Jared Sullinger

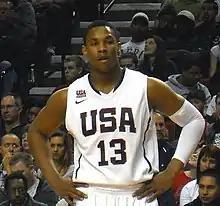
Sullinger at the 2010 Nike Hoop Summit

Jared Malcolm Xavier Sullinger (born March 4, 1992) is an American professional basketball player for the Beijing Royal Fighters of the Chinese Basketball Association (CBA). He played college basketball for the Ohio State Buckeyes before being selected 21st overall by the Boston Celtics in the 2012 NBA draft.